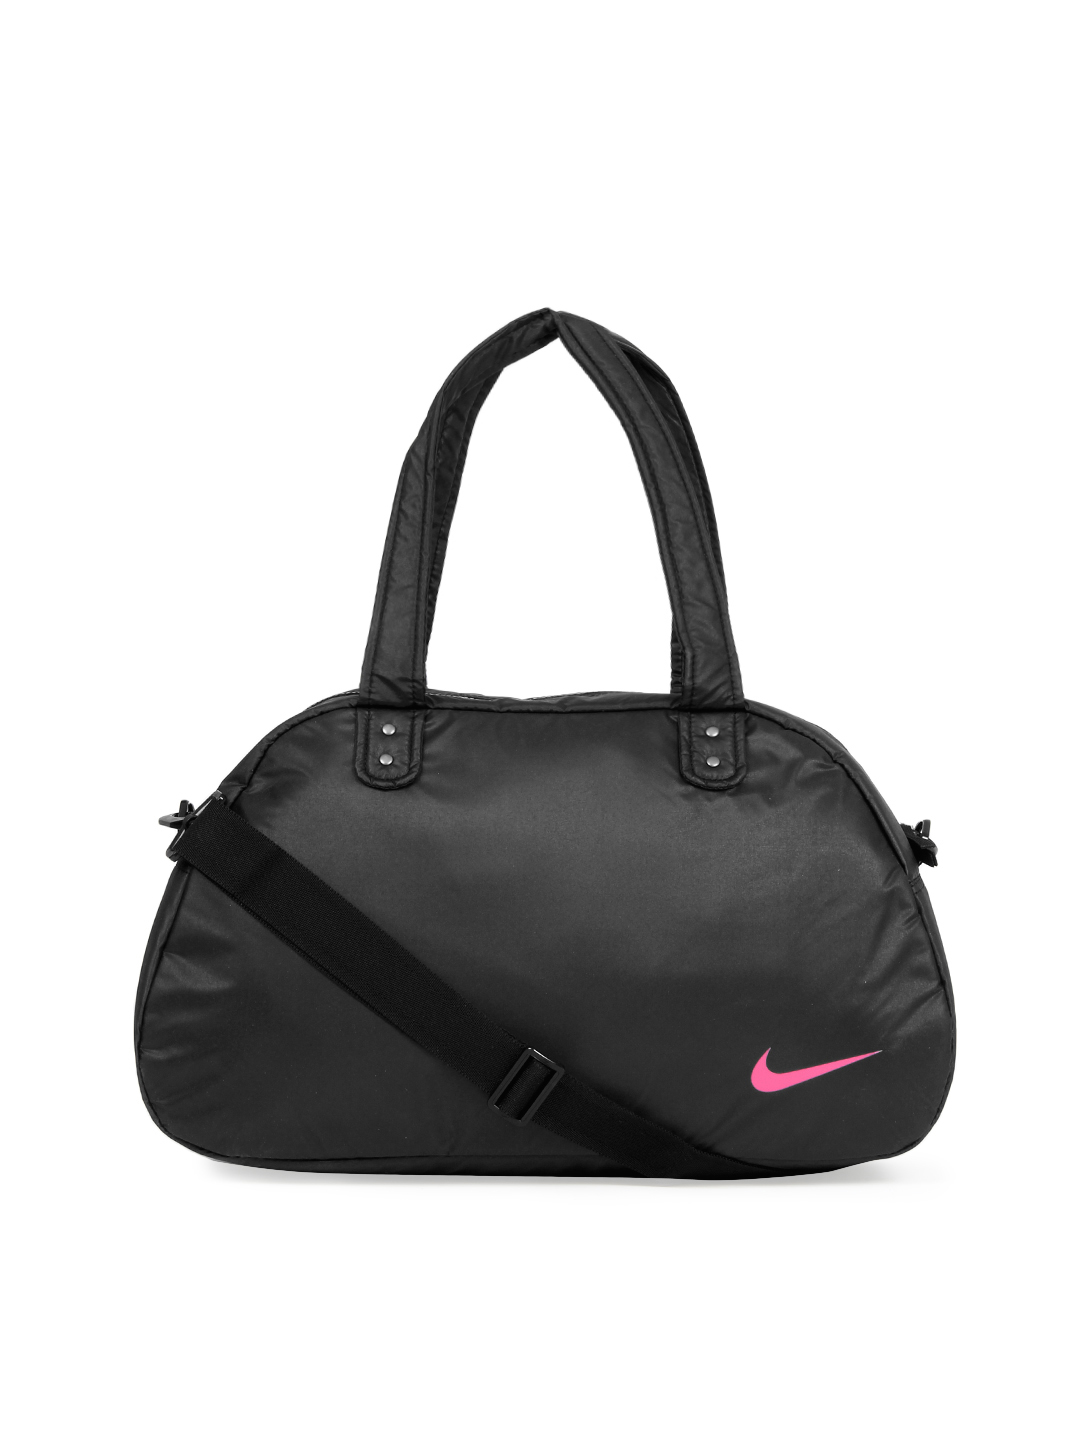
Nike Women Black Handbag
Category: Accessories / Bags / Handbags
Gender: Women
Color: Black
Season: Summer 2012
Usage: Casual